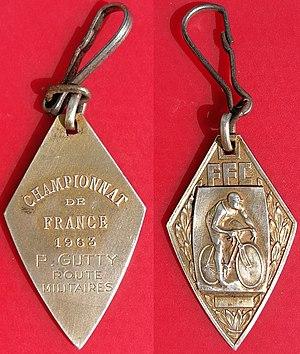
Médaille de Champion de France cycliste des militaires sur route 1963 attribuée à Paul Gutty
Paul Gutty, né le 4 novembre 1942 à Lyon et mort le 27 août 2006 à Oingt, est un coureur cycliste professionnel français.